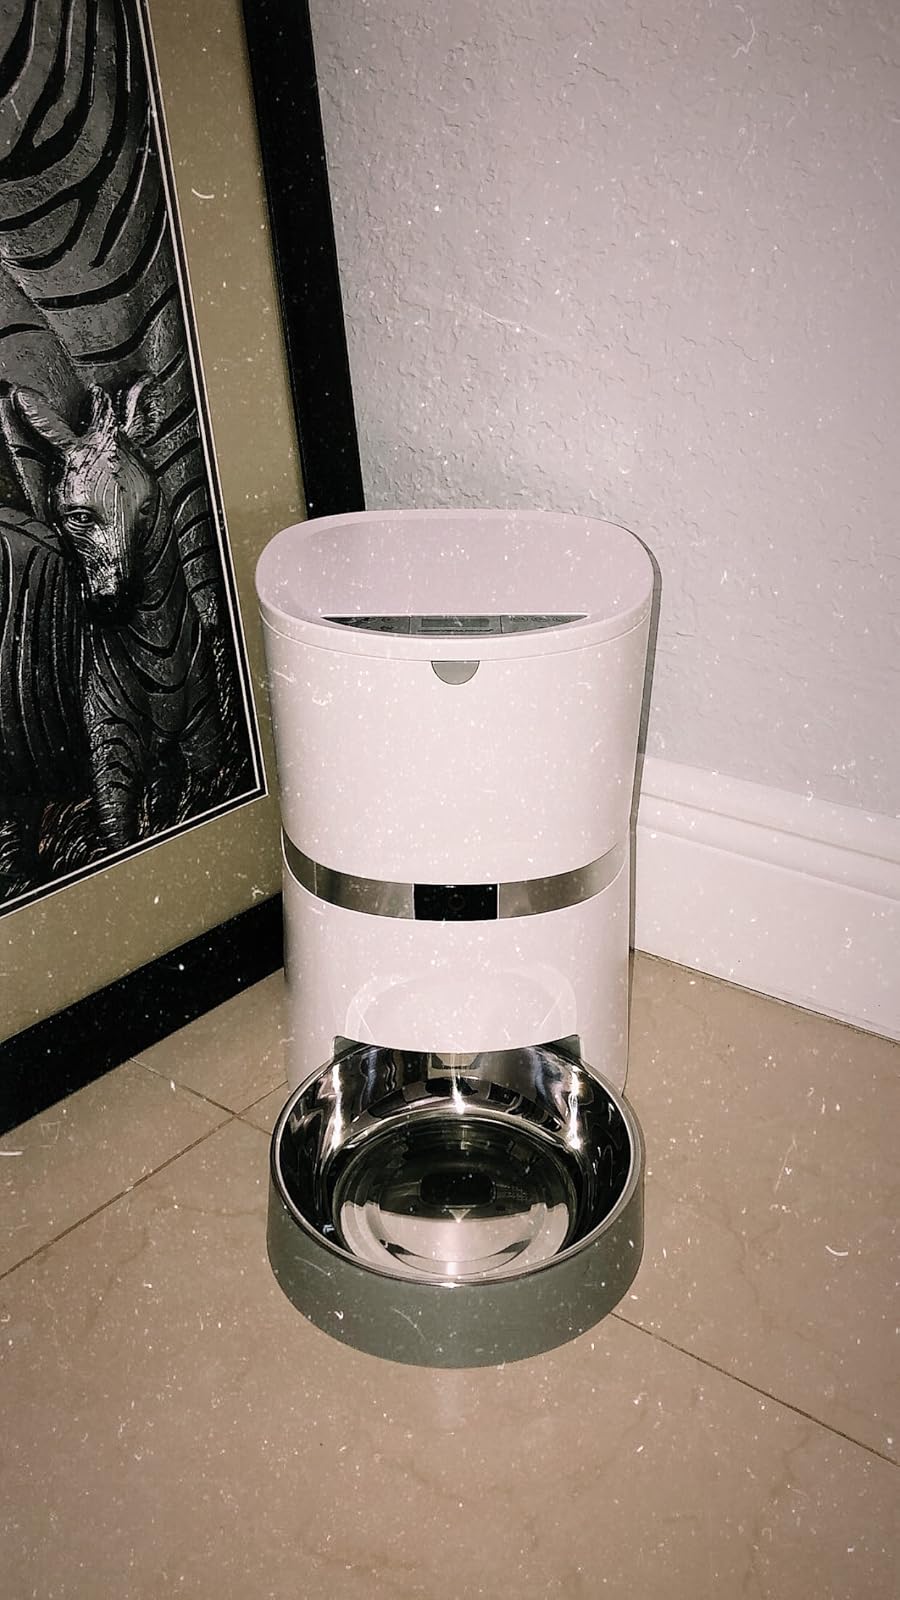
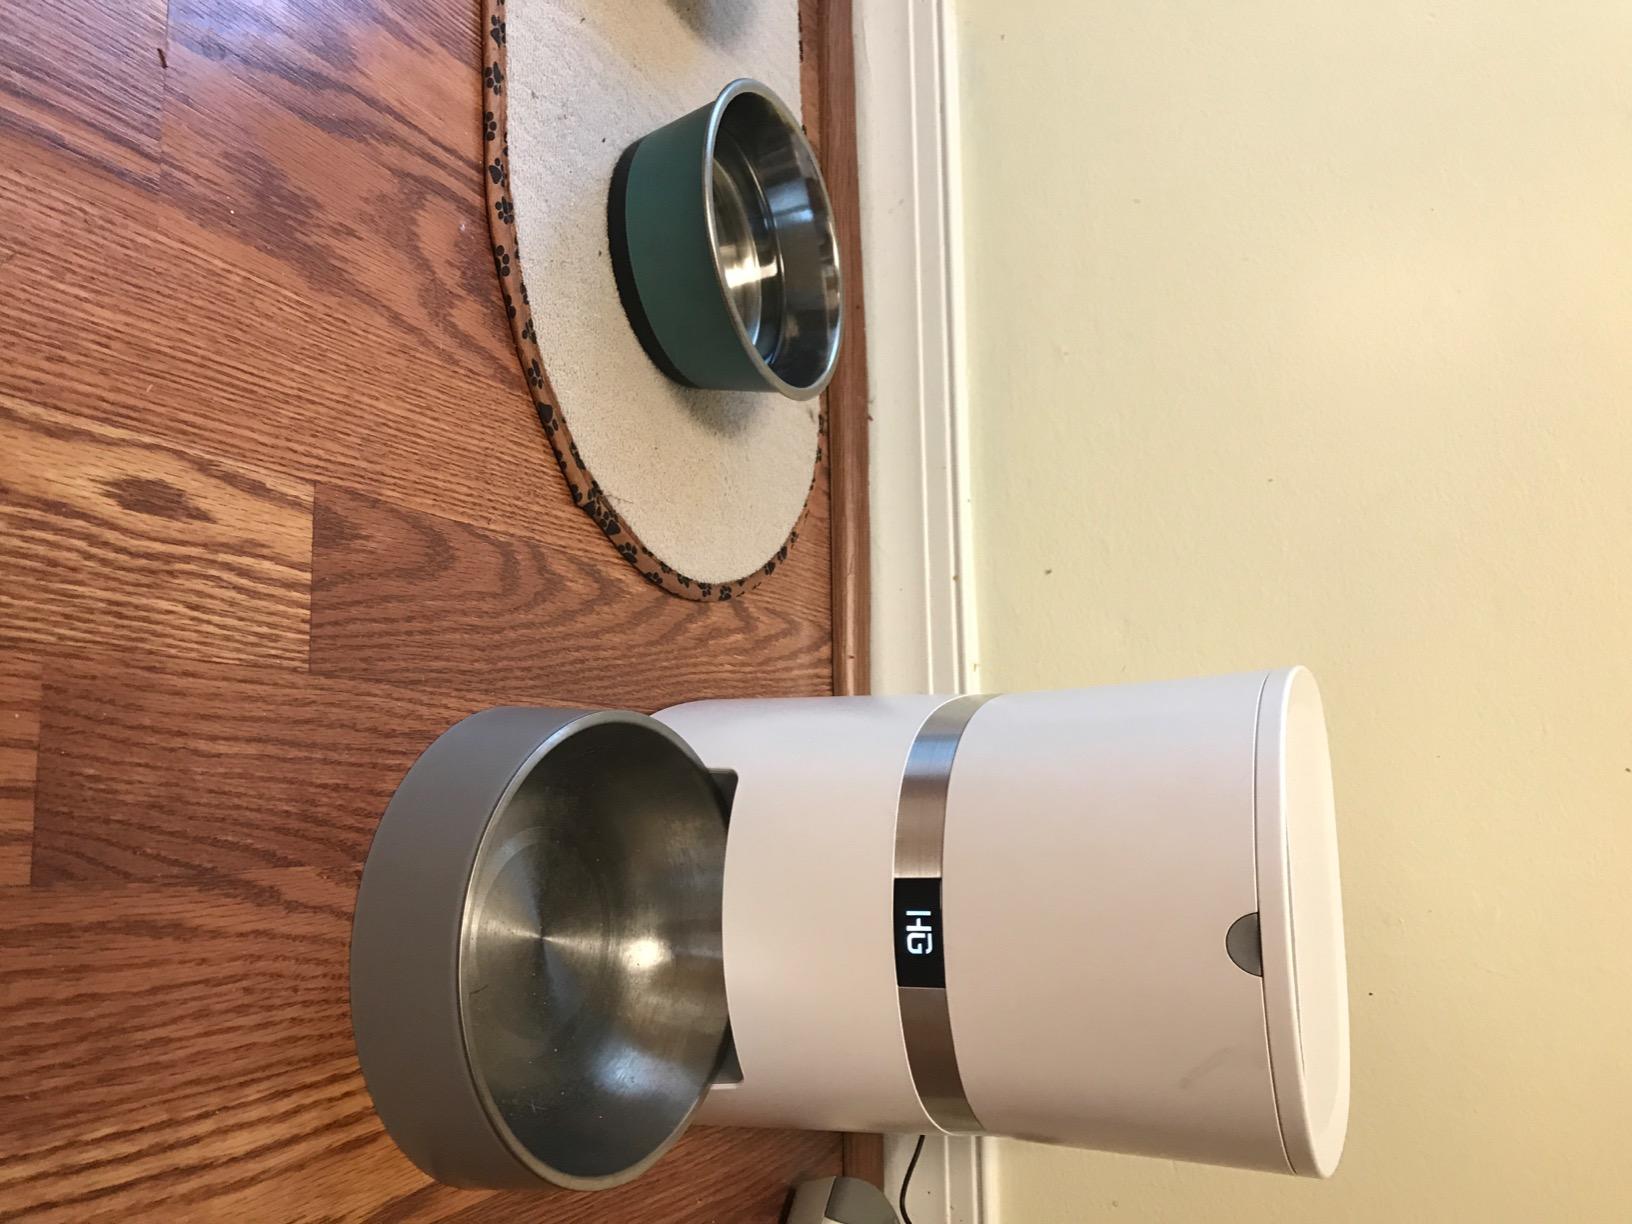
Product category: items_feeder
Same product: yes